Ivan Stevanović (handballer)

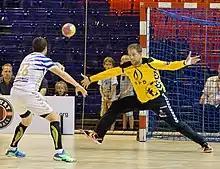
2016 Marrane ChallengeUS Dunkerque vs RK Zagreb. 4 September 2016.

He competed at the 2016 European Men's Handball Championship as a replacement for Filip Ivić who was injured.